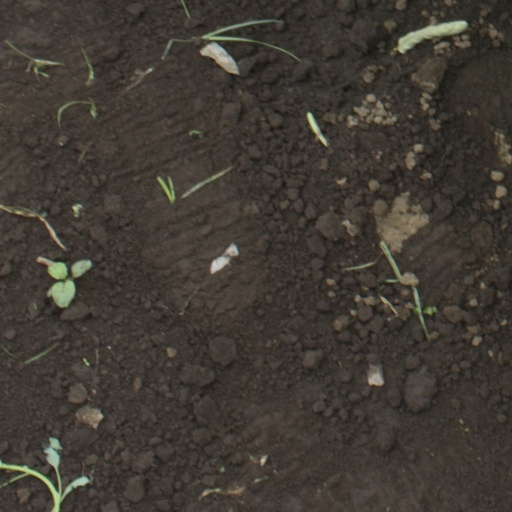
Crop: soybean